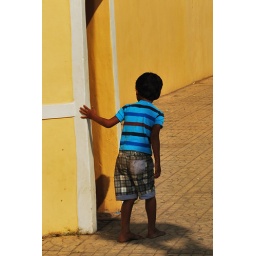
Playing hide and seek in the yellow walls of the Royal Palace of Cambodia